Luke Shuey

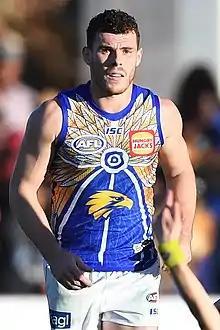
Shuey playing for West Coast in July 2019

Luke Shuey (born 2 June 1990) is a former Australian rules footballer and former captain of the West Coast Eagles in the Australian Football League (AFL). He retired at the conclusion of the 2023 AFL season.